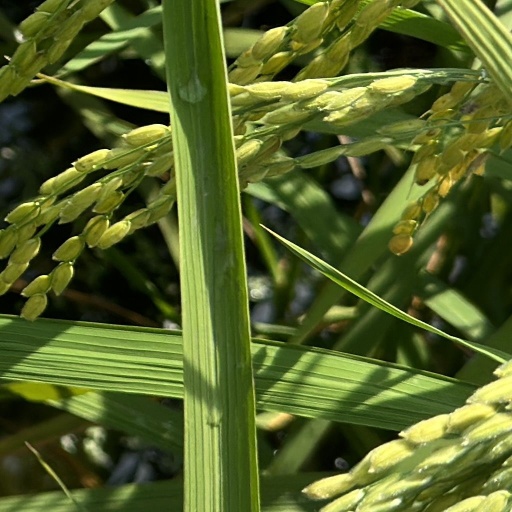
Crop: rice